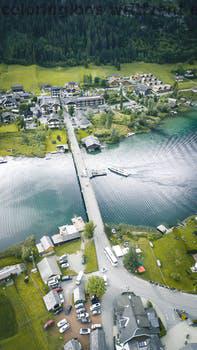
Label: Watermark